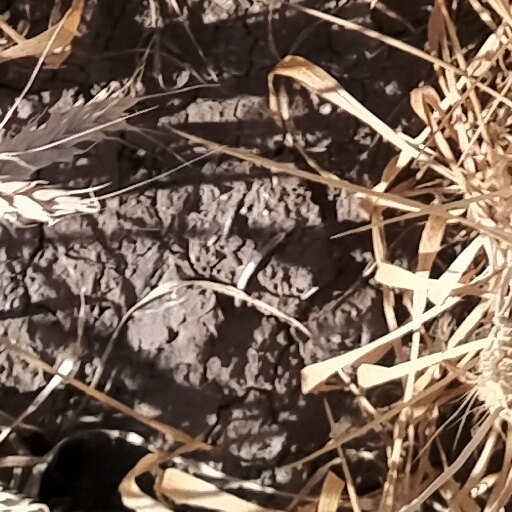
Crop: wheat